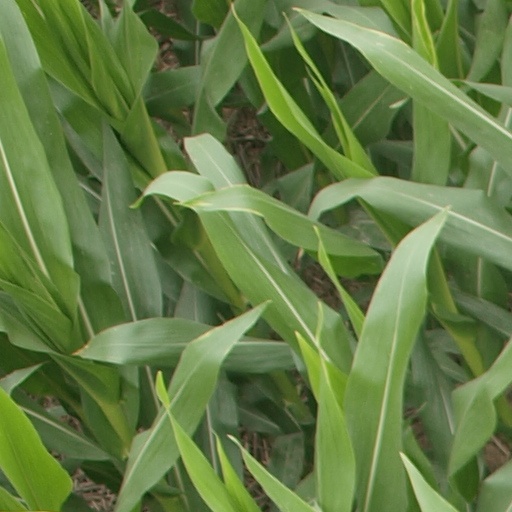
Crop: maize; corn